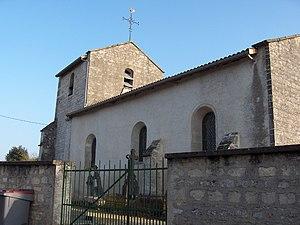
Saudron est une commune française située dans le département de la Haute-Marne, en région Grand Est.